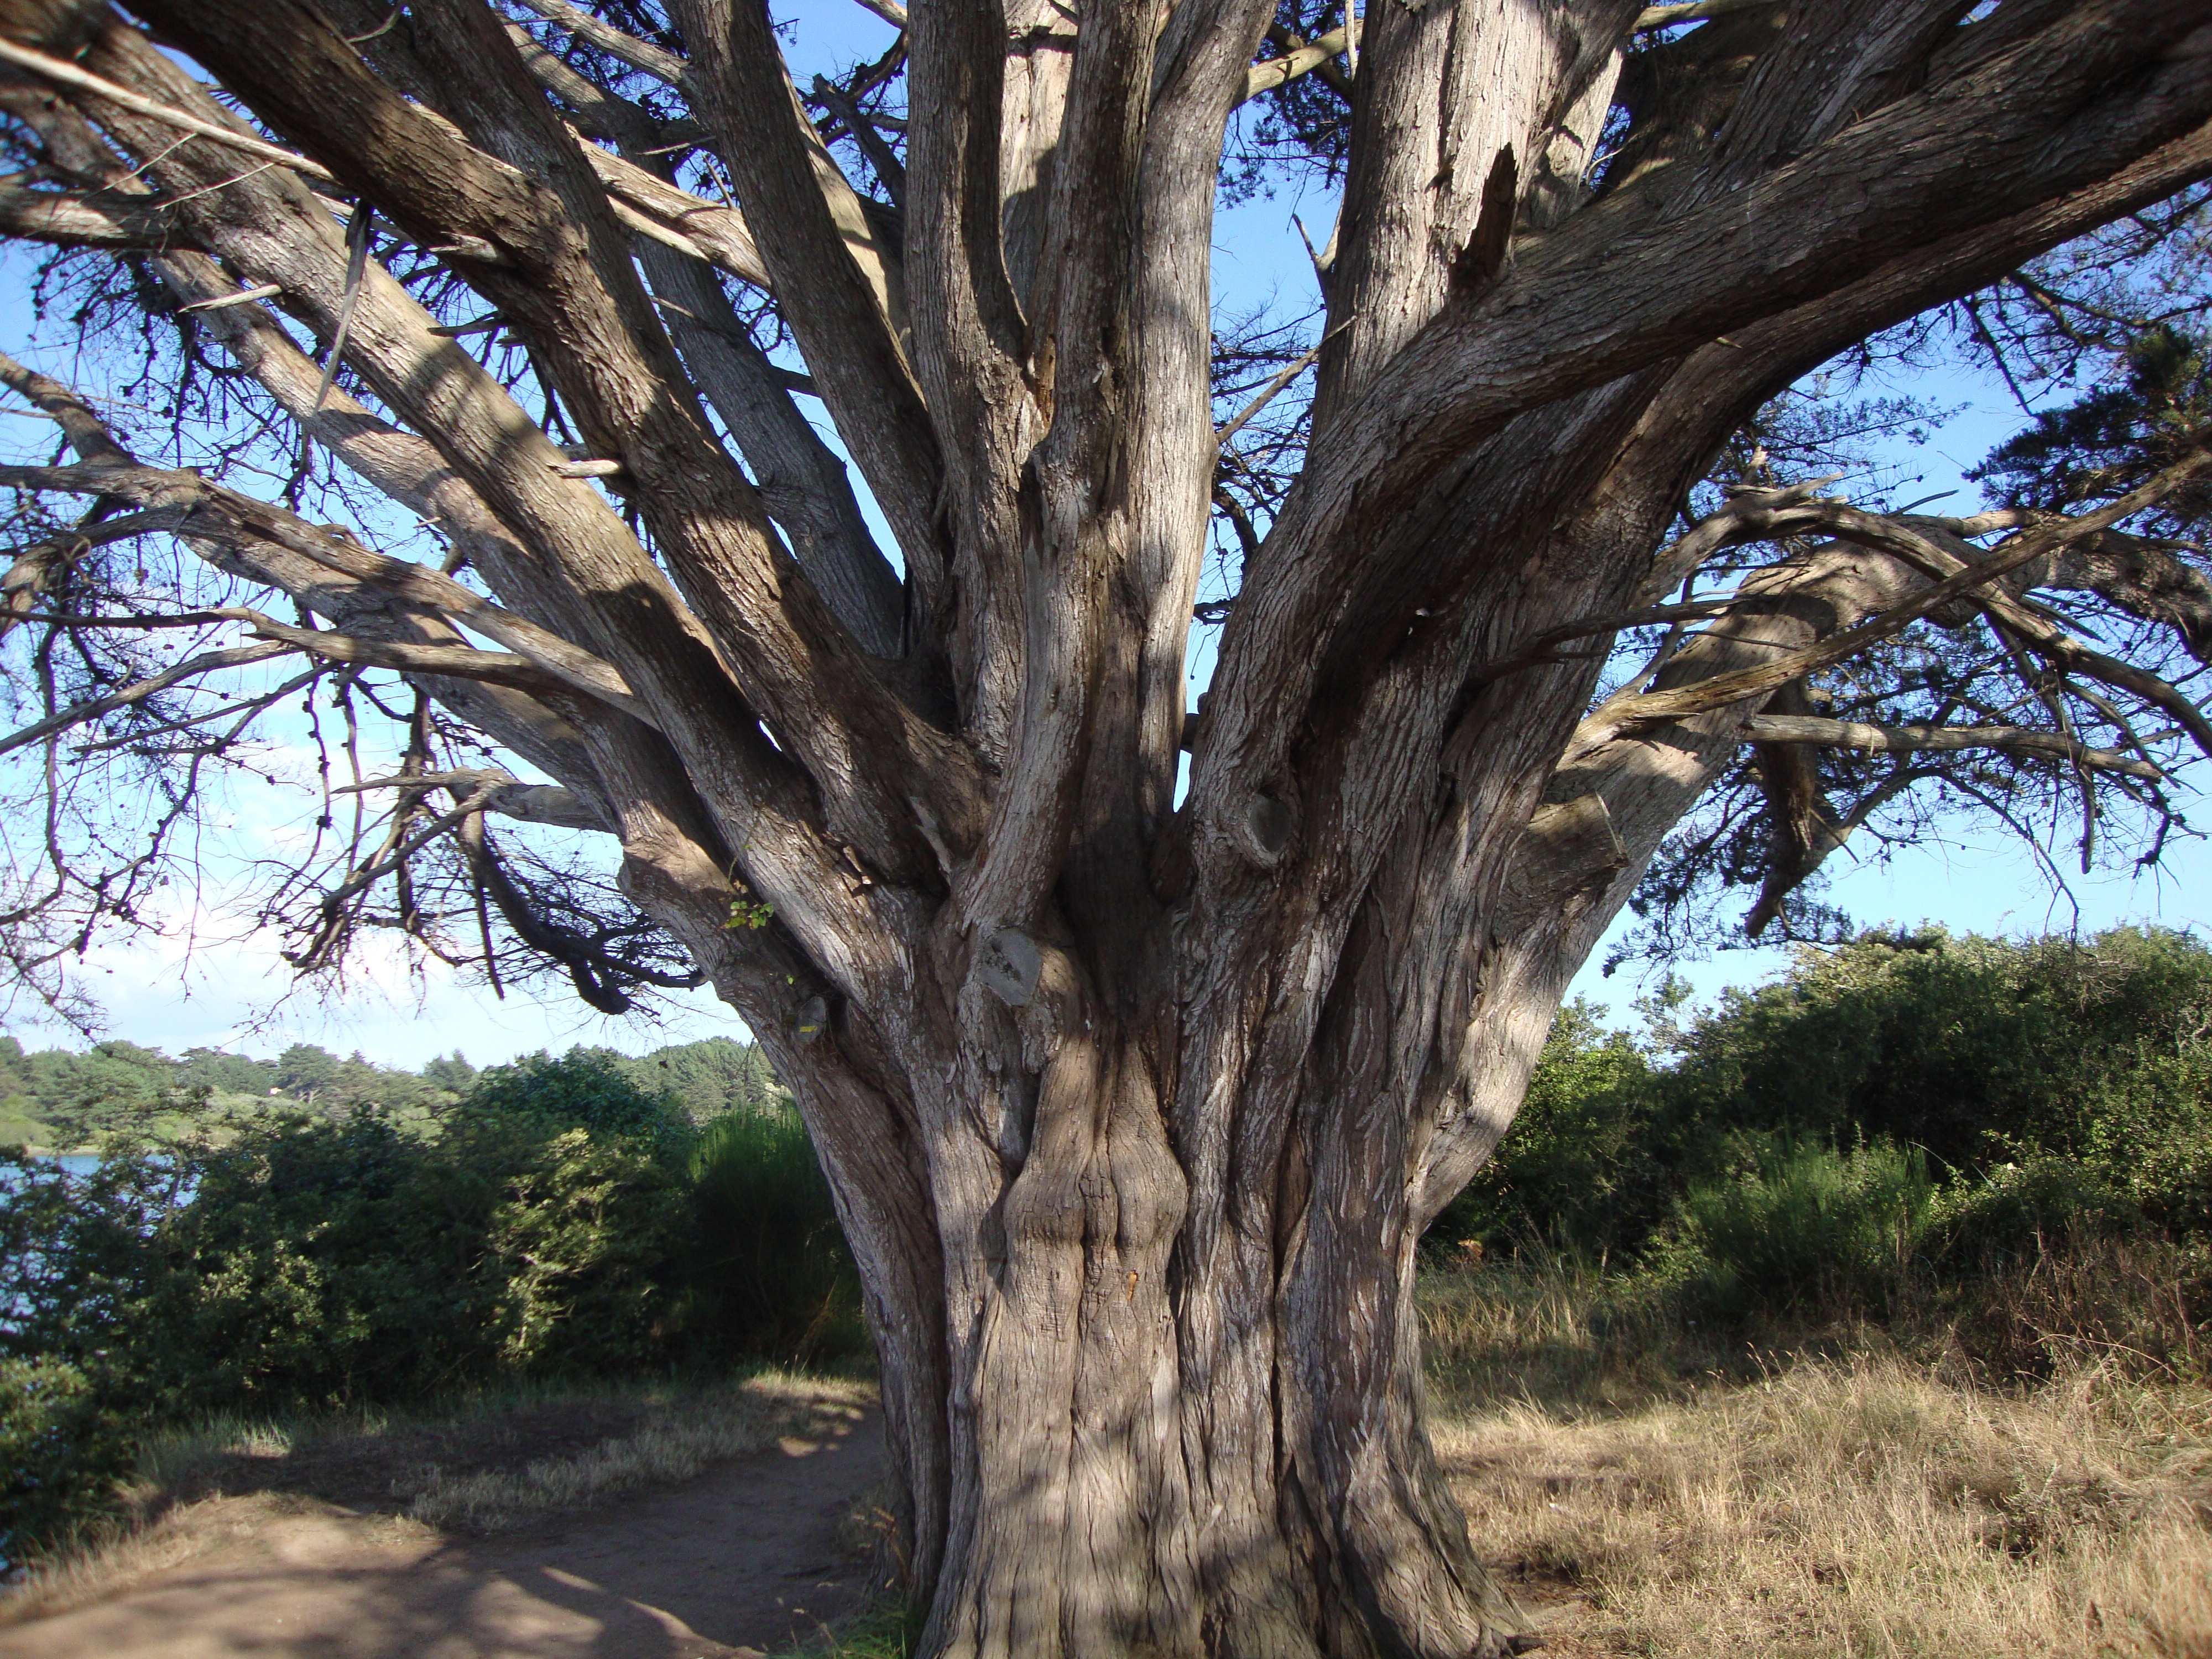
tree, nature, branch, plant, trunk, old, bark, dry, france, botany, oak, grove, woodland, brittany, morbihan, flowering plant, plant stem, woody plant, land plant